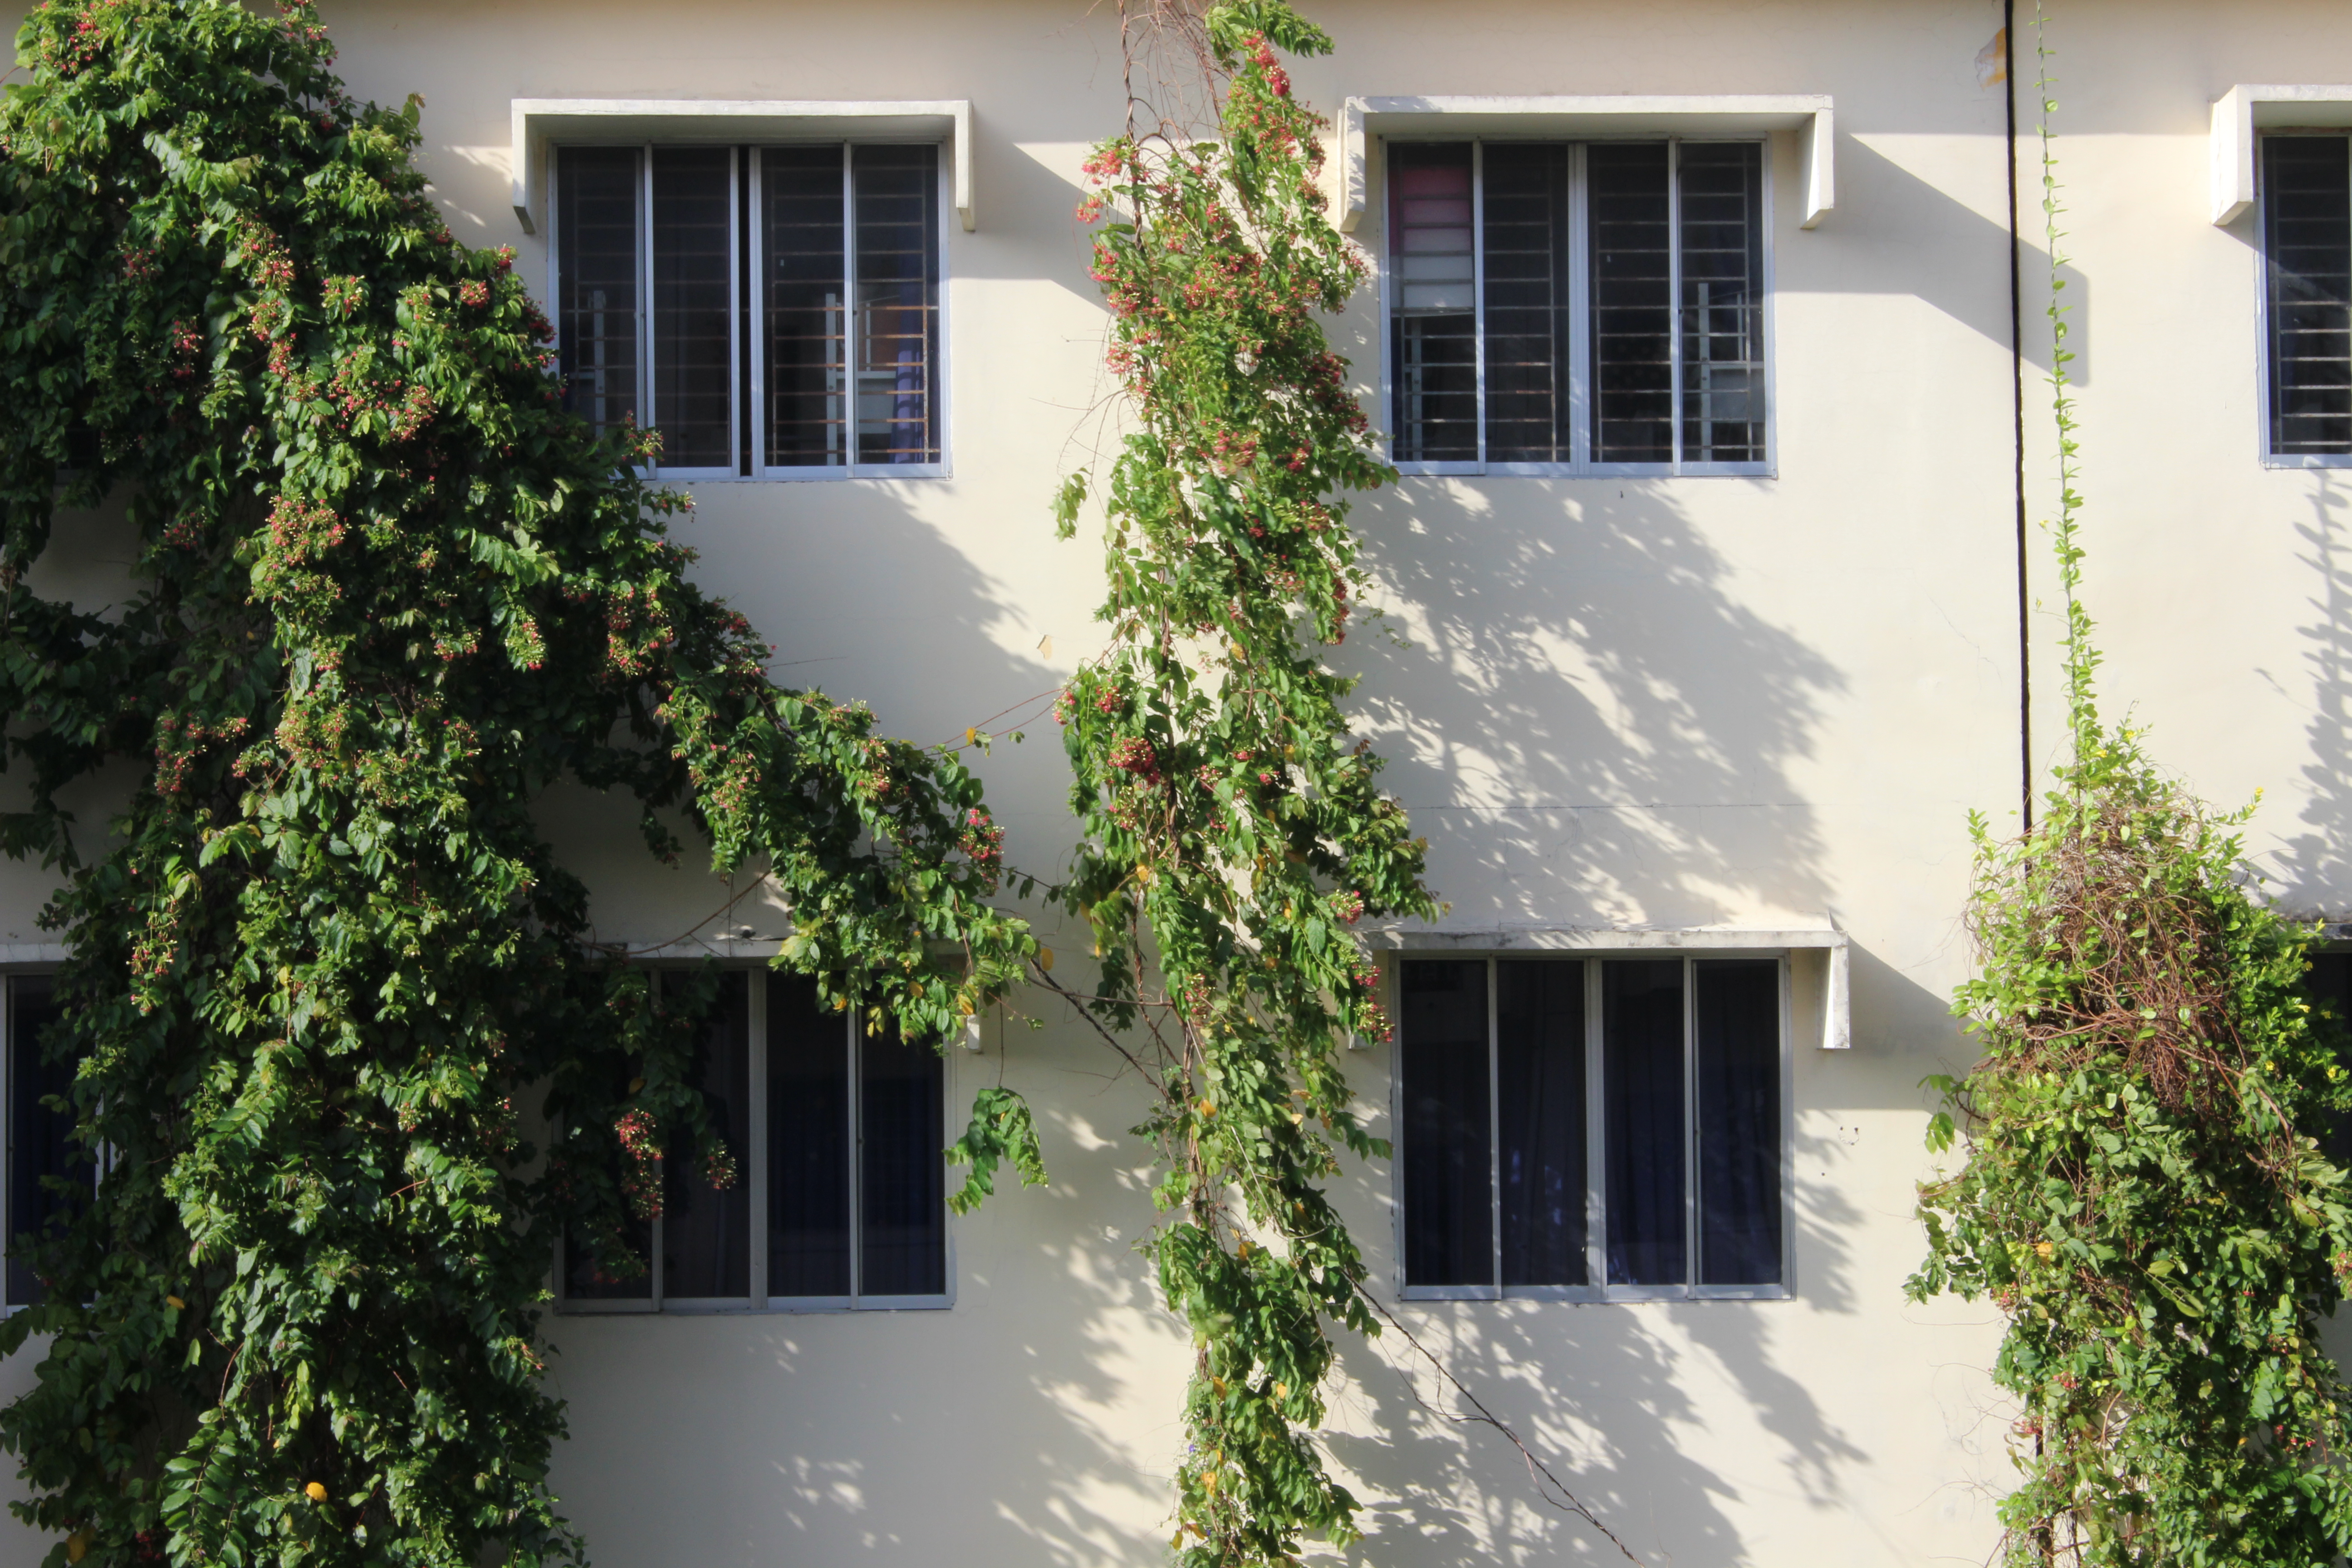
window, property, house, home, residential area, facade, real estate, plant, cottage, courtyard, tree, sash window, building, estate, villa, evergreen